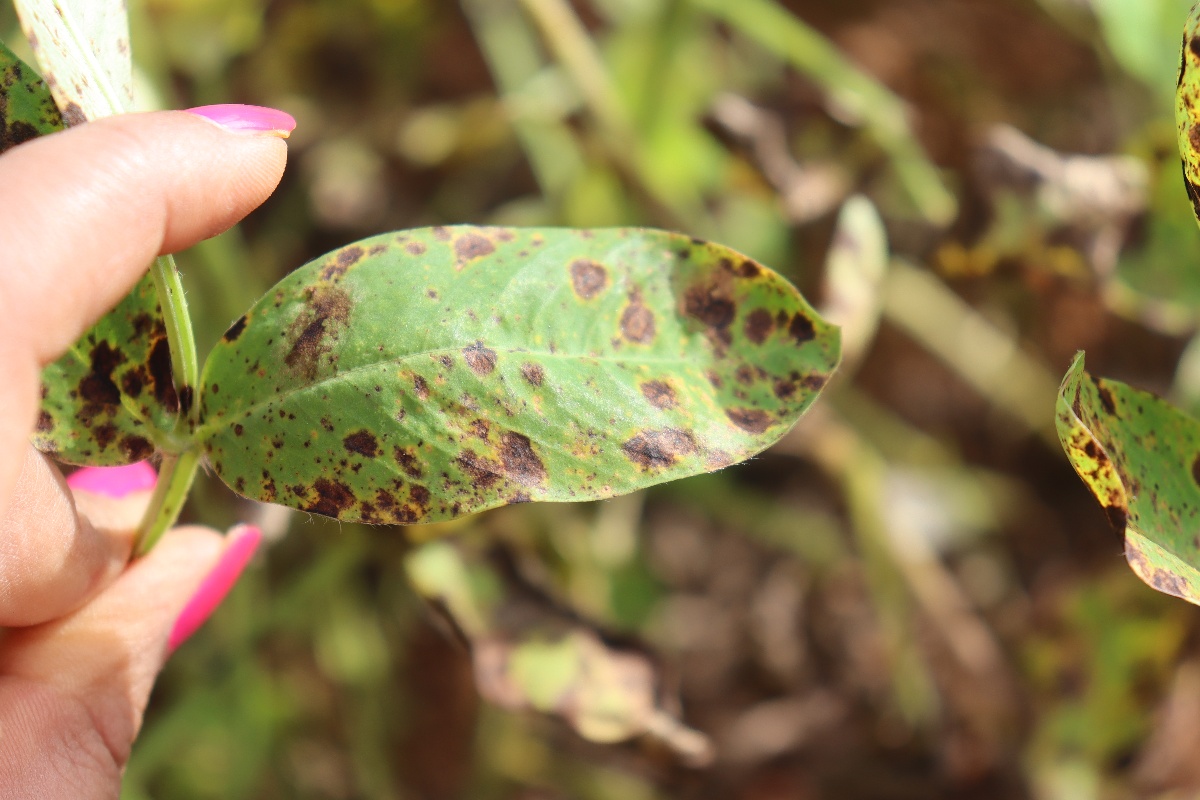
Label: late leaf spot